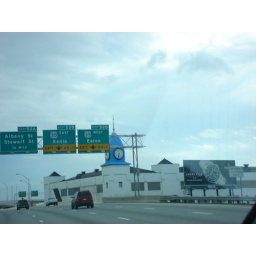
Ohio clock tower in Cincinatti